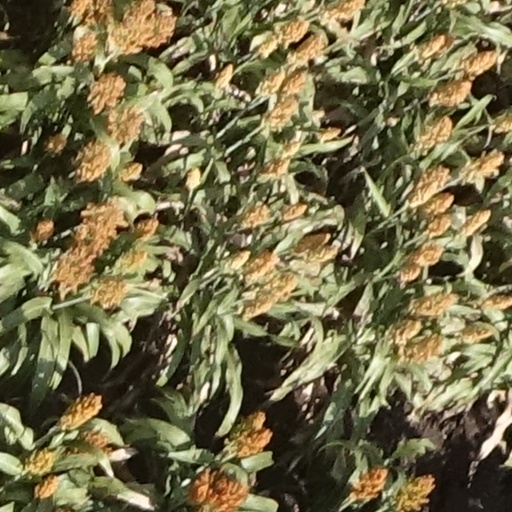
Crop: sorghum